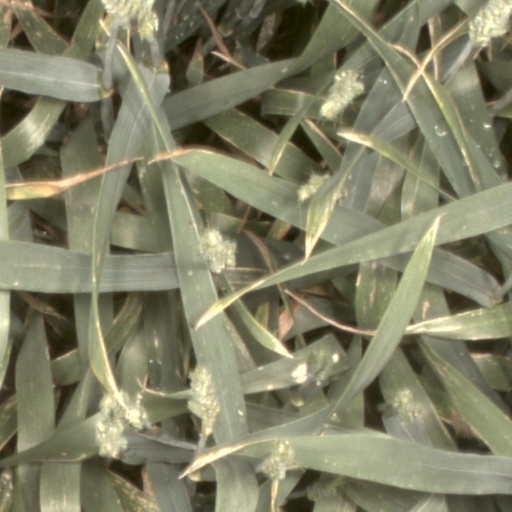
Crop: wheat